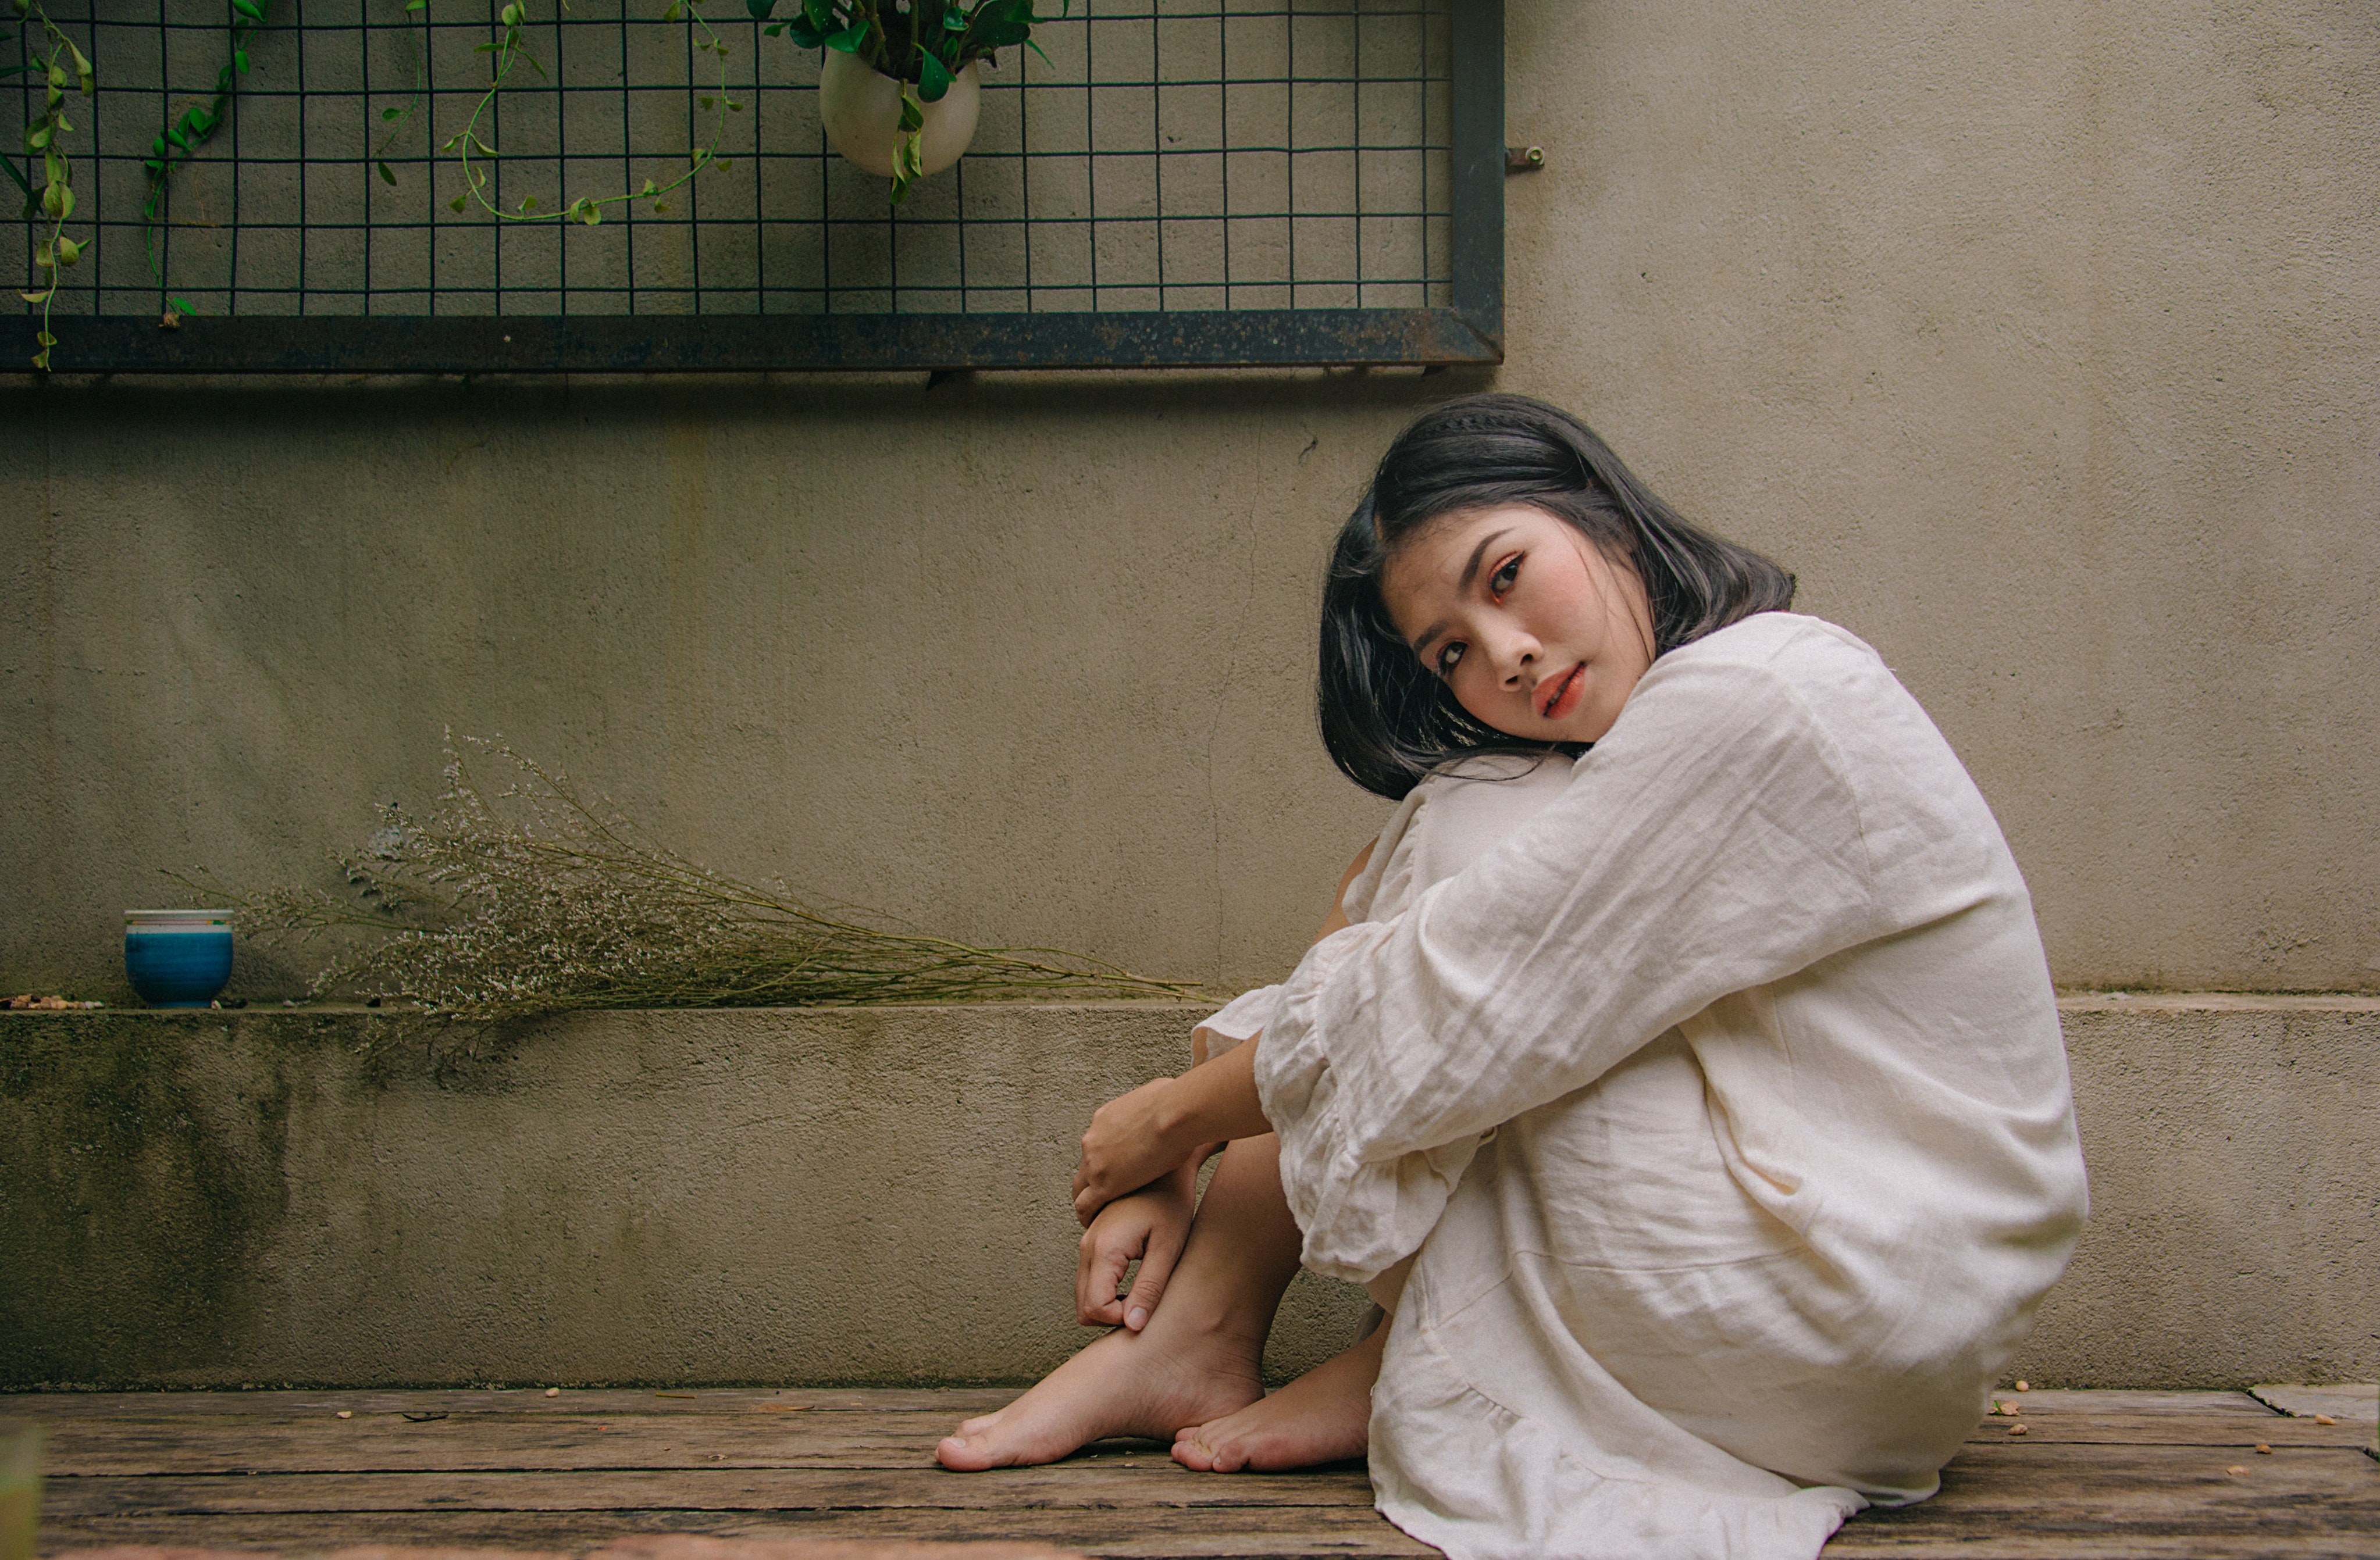
sitting, human, adaptation, temple